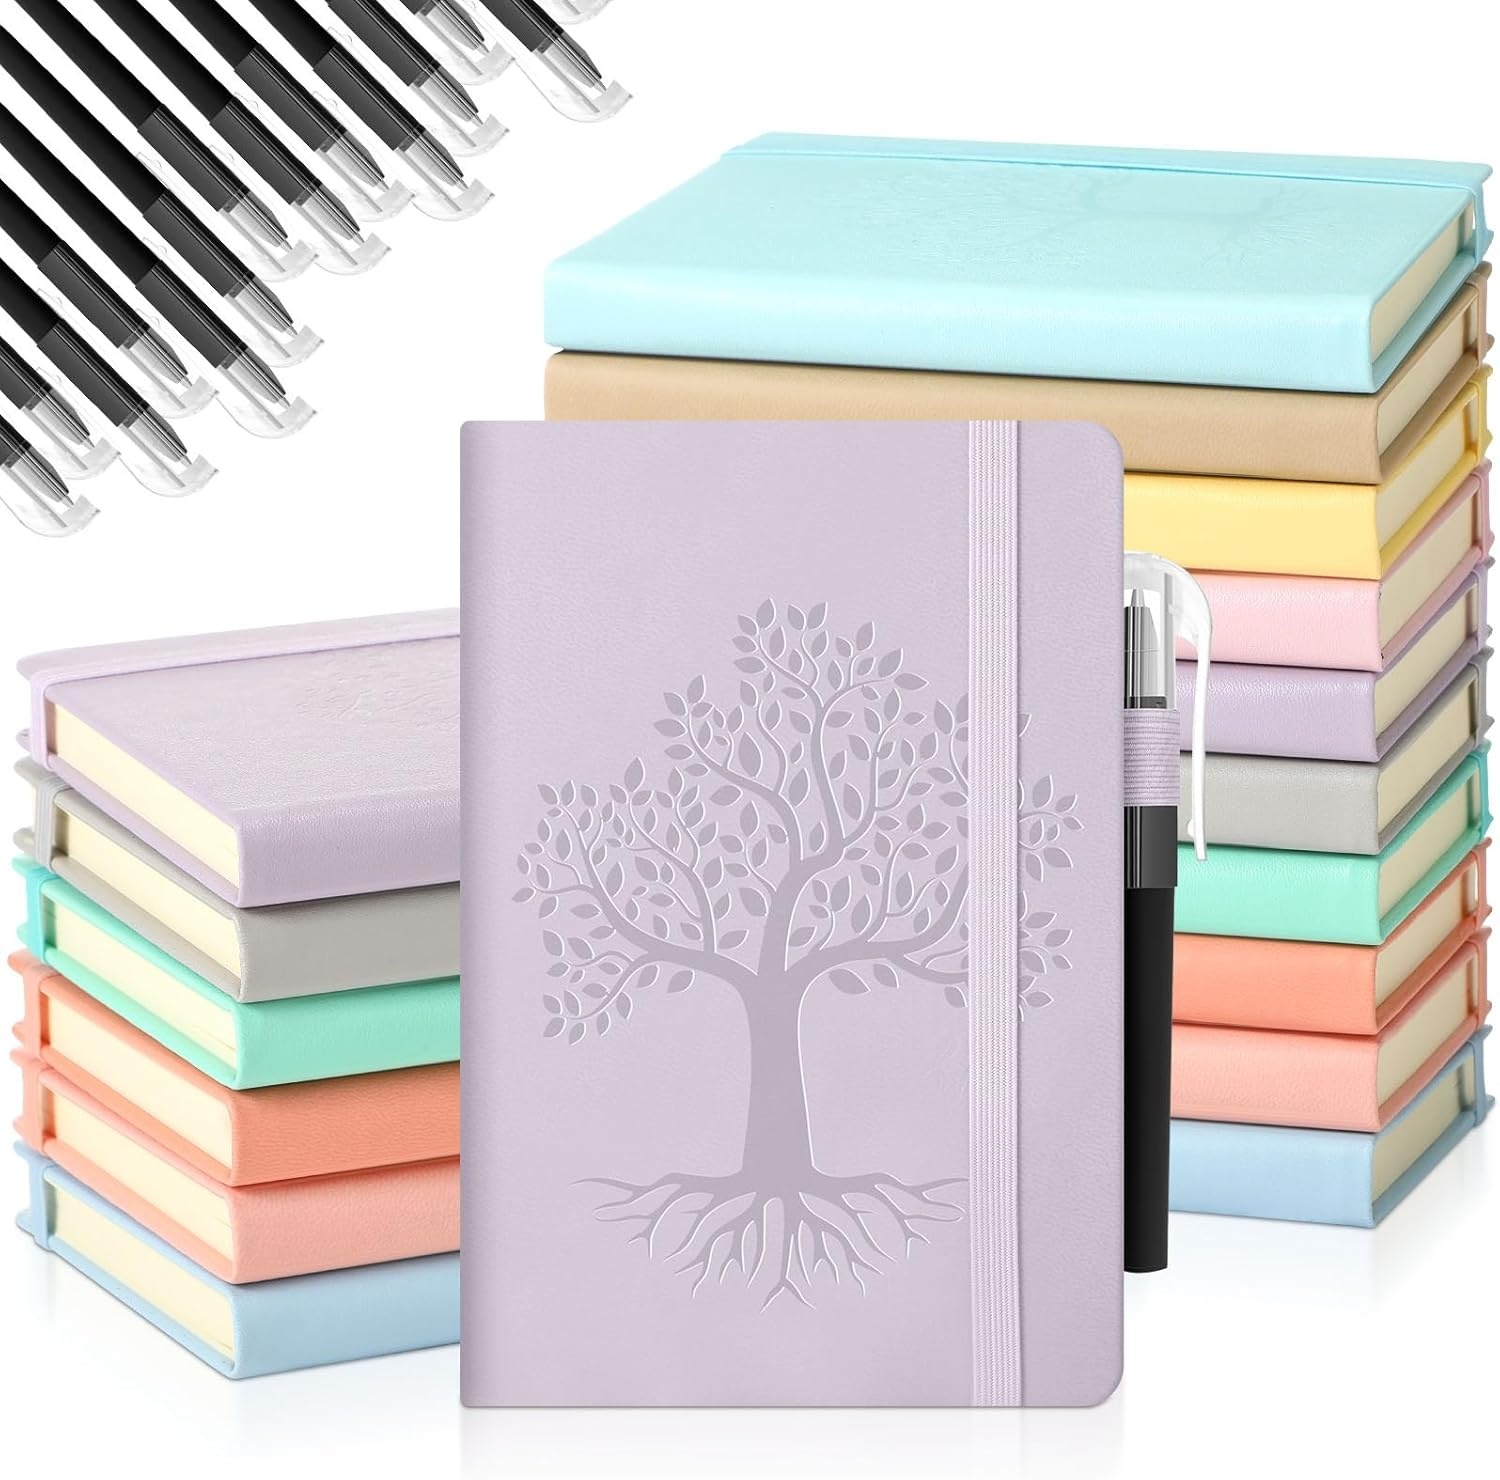
Estune Tree Small Notebooks Pen Leather Lined Pocket Subject Notebooks Hardcover Pocket Notepad Cute Ruled Leather Journals with Pen Holder for Men Women School Business, A6 (Elegant Color,20 Set)
Overview Brand : Estune Color : Elegant Color Theme : Book Sheet Size : A6 Pages : 200 Pages Cover Material : Leather Style : Classic Ruling Type : Ruled Special Feature : Soft Cover Product Dimensions : 5.7"L x 3.7"W x 0.8"Th About this item Abundant Pocket Notebook Set: you will get a total of 40 pieces pocket notebook set, including 20 pieces of leather journals in 10 classic colors, and 20 pieces of writing pens; Each leather notepad measures about, 5.7 x 3.7 x 0.8 inches/ 14 x 9.5 x 2 cm, small and compact, easy to carry and store, and can be put in your pocket, bag and purse easily; Abundant colors and quantity can meet your daily use and replacement needs, you can also share with your friend, colleague and family Quality Material: our pocket notebook has 100 sheets/ 200 pages of lined paper, made of quality acid free paper in a light ivory color, thick enough to use, and you can write contents on the paper with most pens without worrying about ghosting or leakage; The cover is made of quality leather, hard enough to protect the paper in the notebook Mini Size and Thoughtful Design: our leather notebook is small and pocket, easy to carry, and the elastic band design can avoid the book from being opened easily, protecting your privacy; Ribbon bookmark makes it easy to mark and find important contents, and elastic pen ring design is easy to pin when the pen is not needed, so that it will not be lost; Our pens are also smooth in writing and comfortable to hold 180 Degrees Lay Flat: our small notebook can be laid flat at 180 degrees after opening, convenient for both left and right hand writing, improving efficiency, which is also convenient for you to read; When you're done, you can close it tightly with an elastic band, so the paper can stay flat and will not curl Multiple Usage Scenarios: our pocket notebook with pen is very suitable for business work, travel, home, office, university and students, and it is also an ideal gift for journalists, travelers and those who love to write and read
Brand: Estune
Category: Office Supplies > General Office Supplies > Paper Products > Notebooks & Notepads > Pocket Notebooks